Fabio Maria Asquini

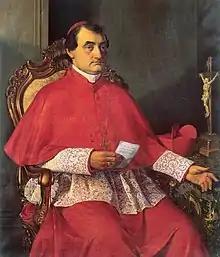
Portrait.

Fabio Maria Asquini (14 August 1802 – 22 December 1878) was a Cardinal of the Roman Catholic Church, Prefect of the Sacred Congregation of Indulgences and Sacred Relics and Camerlengo of the Sacred College of Cardinals. He was born on 14 August 1802 in Fagagna.